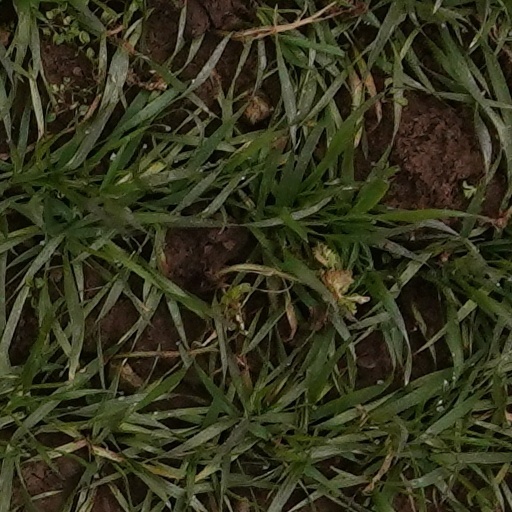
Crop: wheat